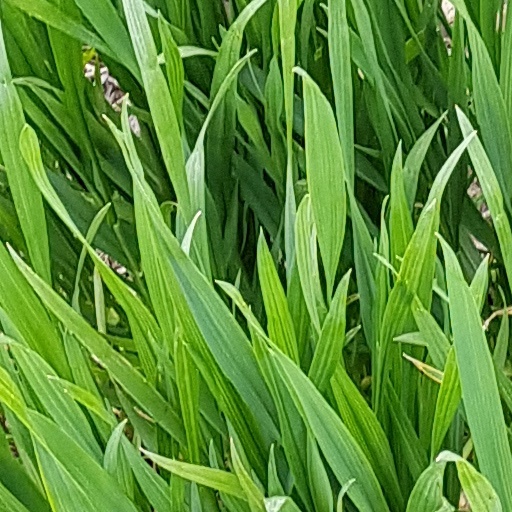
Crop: wheat